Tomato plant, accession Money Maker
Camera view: tilt-top (135 deg); turntable rotation: 210 degrees
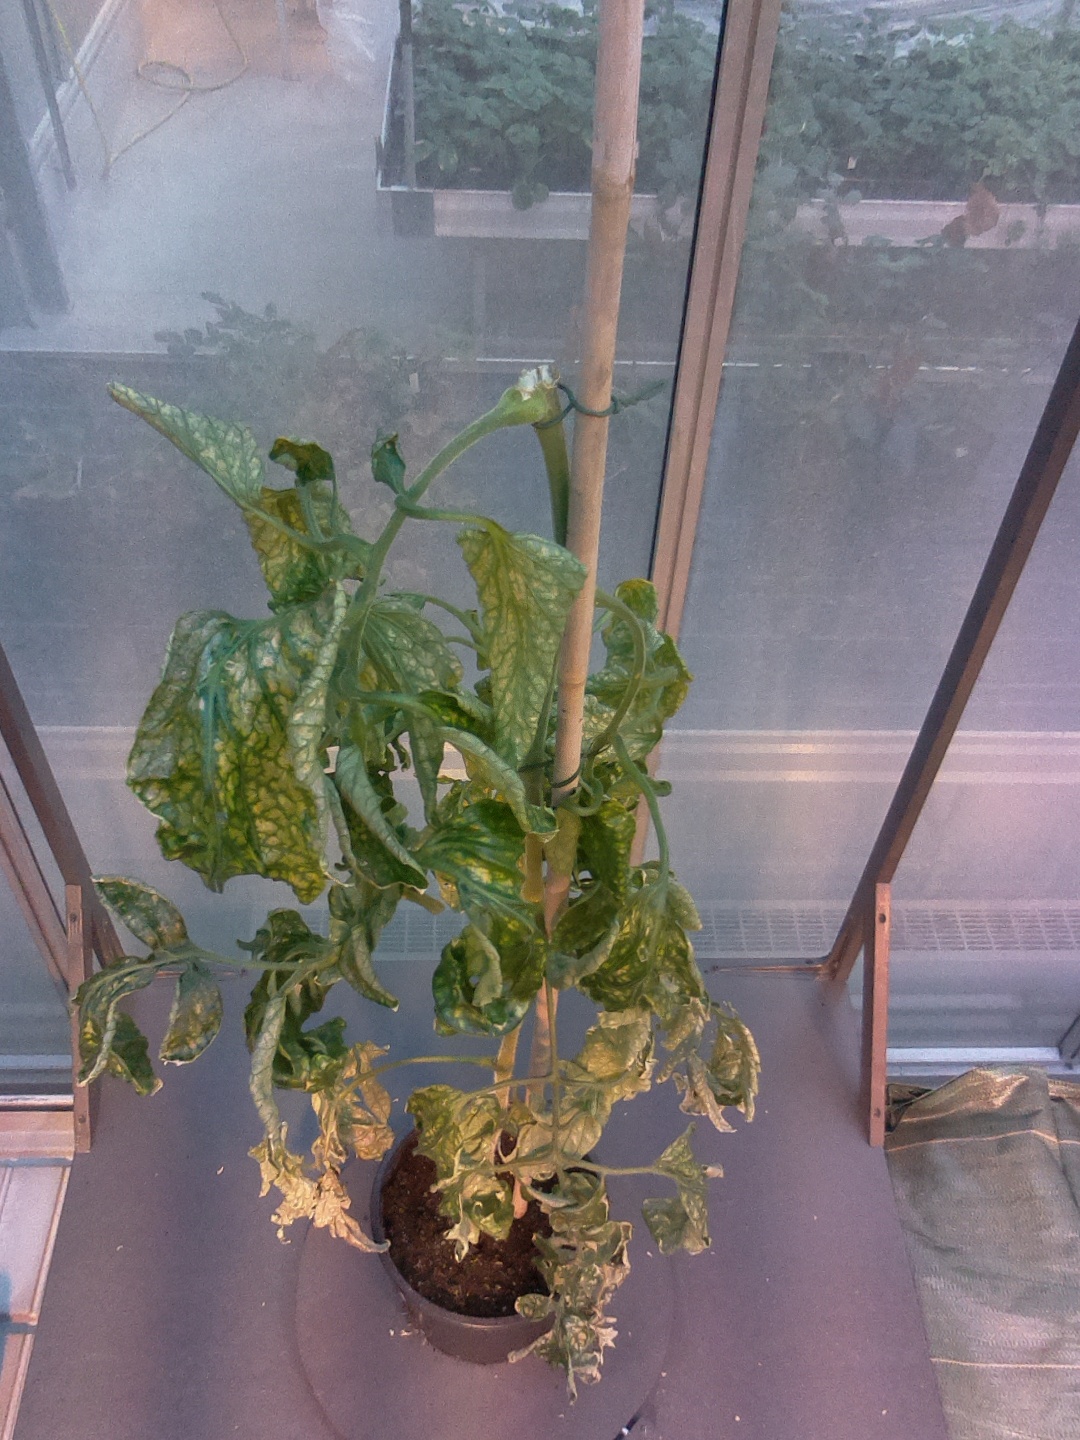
BBCH growth stage 52: 2 inflorescences visible